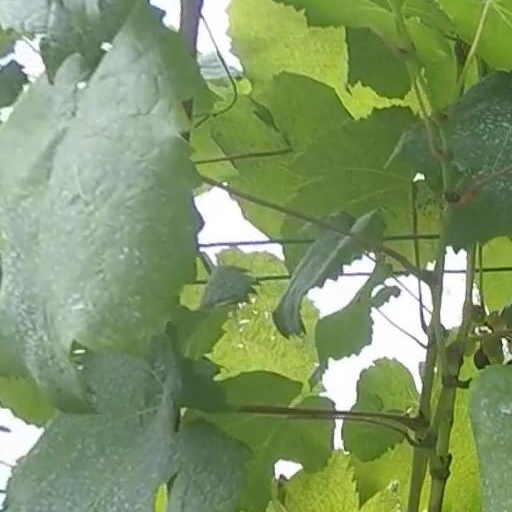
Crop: grape